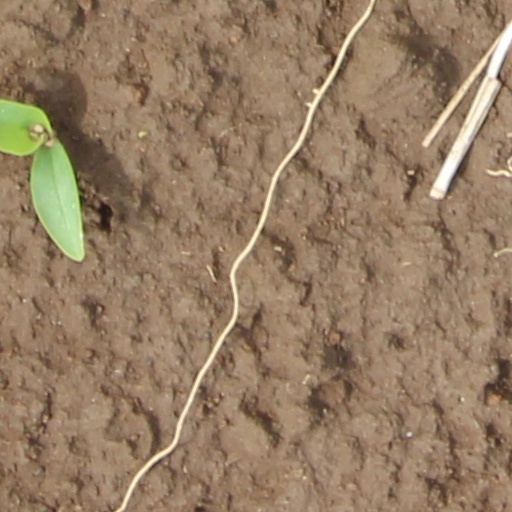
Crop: wheat